Rudolf Kempe

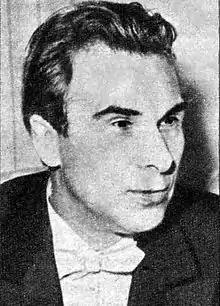
Kempe in 1961

Kempe was born in Dresden, where from the age of fourteen he studied at the Dresden State Opera School. He played oboe in the opera orchestra of Dortmund and then in the Leipzig Gewandhaus orchestra, from 1929. In addition to oboe, he played the piano regularly, as a soloist, in chamber music or accompanying, as a result of which, in 1933, the new Director of the Leipzig Opera invited Kempe to become a "répétiteur", and later a conductor, for the opera.